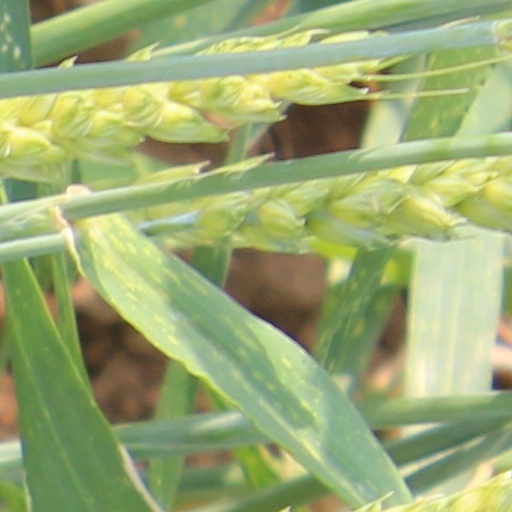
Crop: wheat